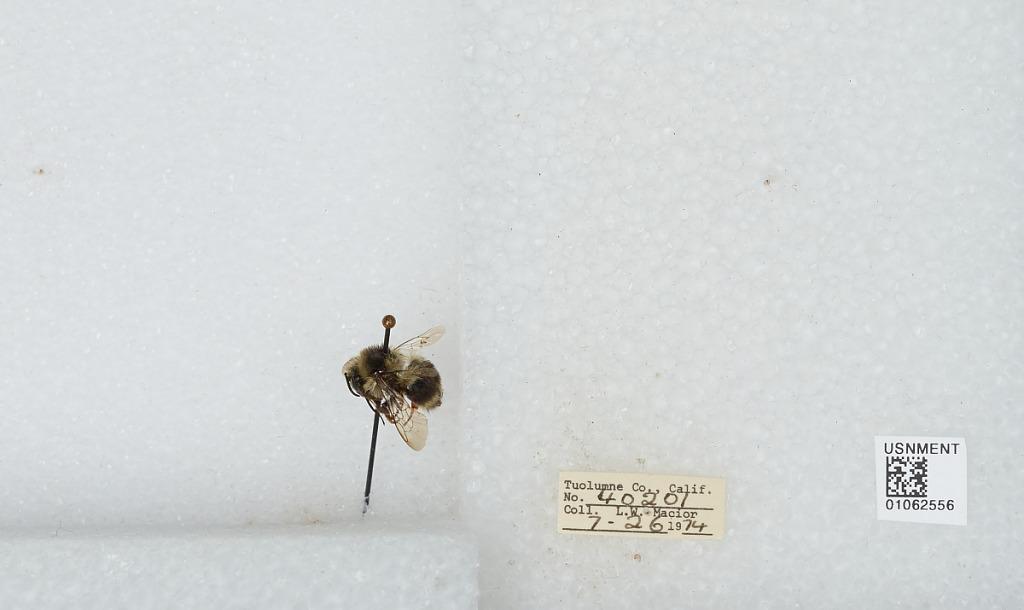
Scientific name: Bombus bifarius nearcticus
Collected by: L. Macior
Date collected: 1974-7-26
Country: United States
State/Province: California
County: Tuolumne
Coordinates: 38.02, -119.93